The Terminator: Future Shock

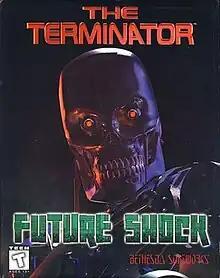
North American cover art featuring the T-800 Terminator cyborg.

The Terminator: Future Shock is a 1995 first-person shooter video game by Bethesda Softworks based on the "Terminator" franchise. It received generally positive reviews. A sequel, "Skynet", was released in 1996.